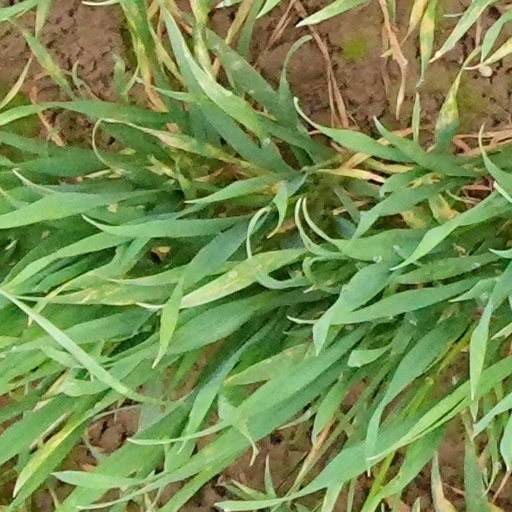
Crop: wheat